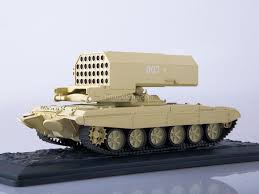
Label: TOS-1